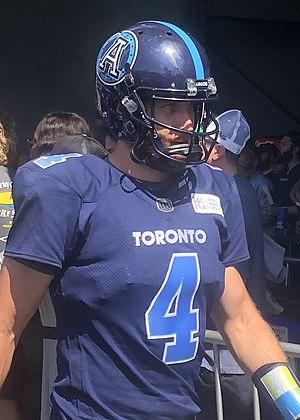
McLeod Bethel-Thompson est un joueur américain de football américain et de football canadien.